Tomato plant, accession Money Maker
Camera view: horizontal (90 deg, fisheye); turntable rotation: 120 degrees
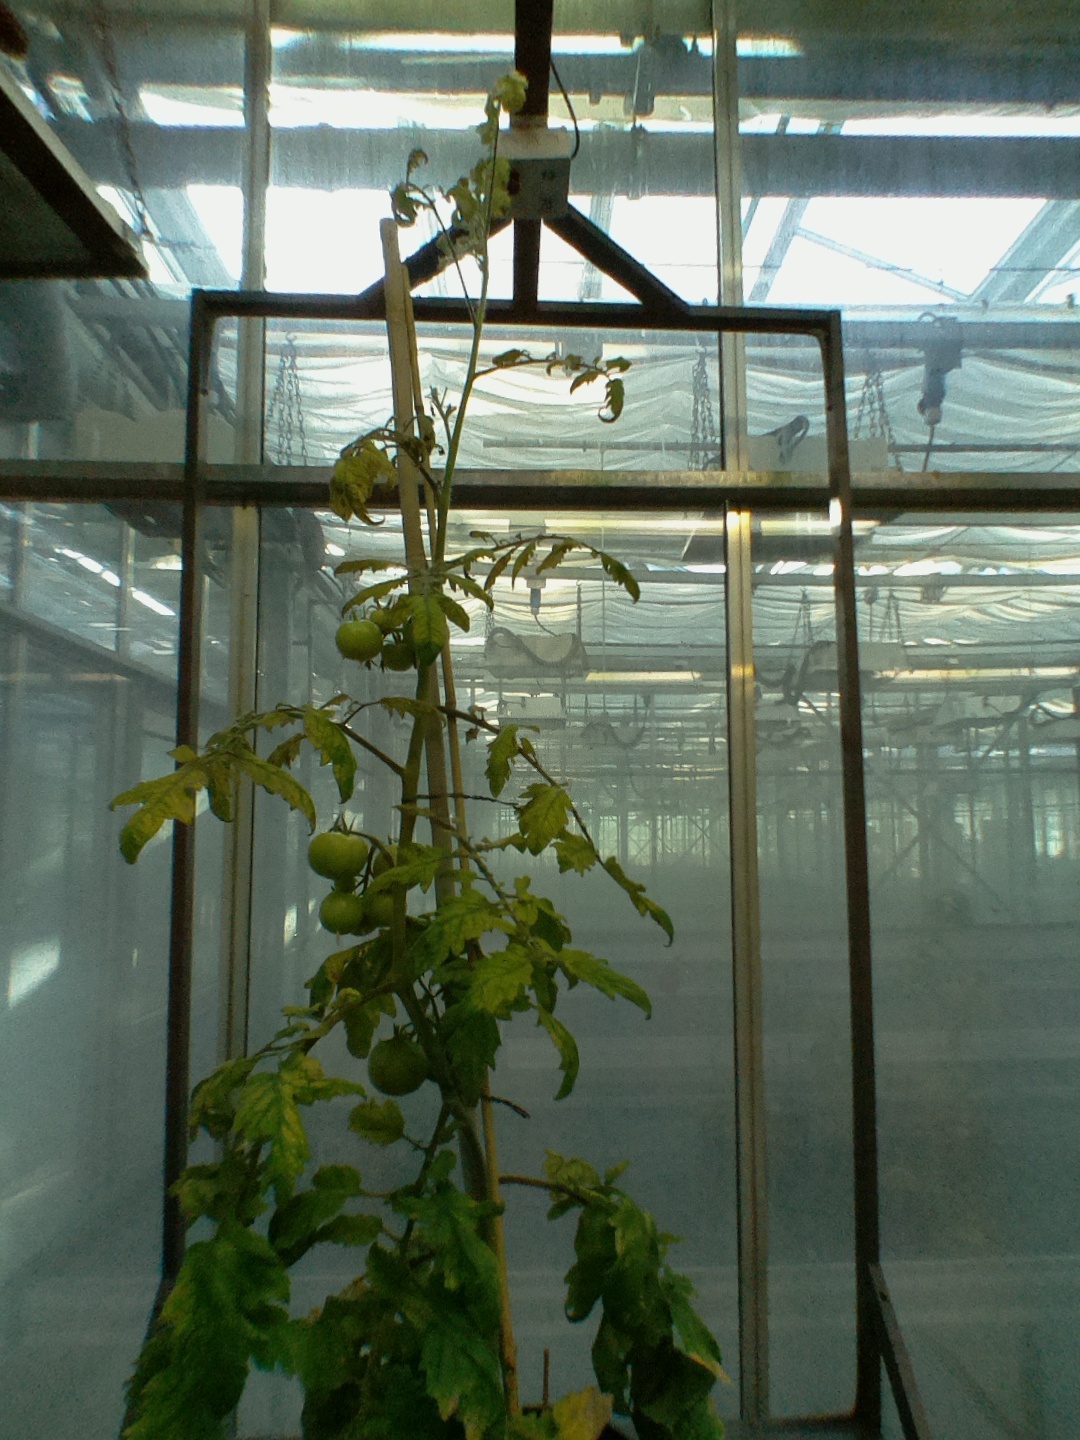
BBCH growth stage 79: 90% -100% of final fruit size